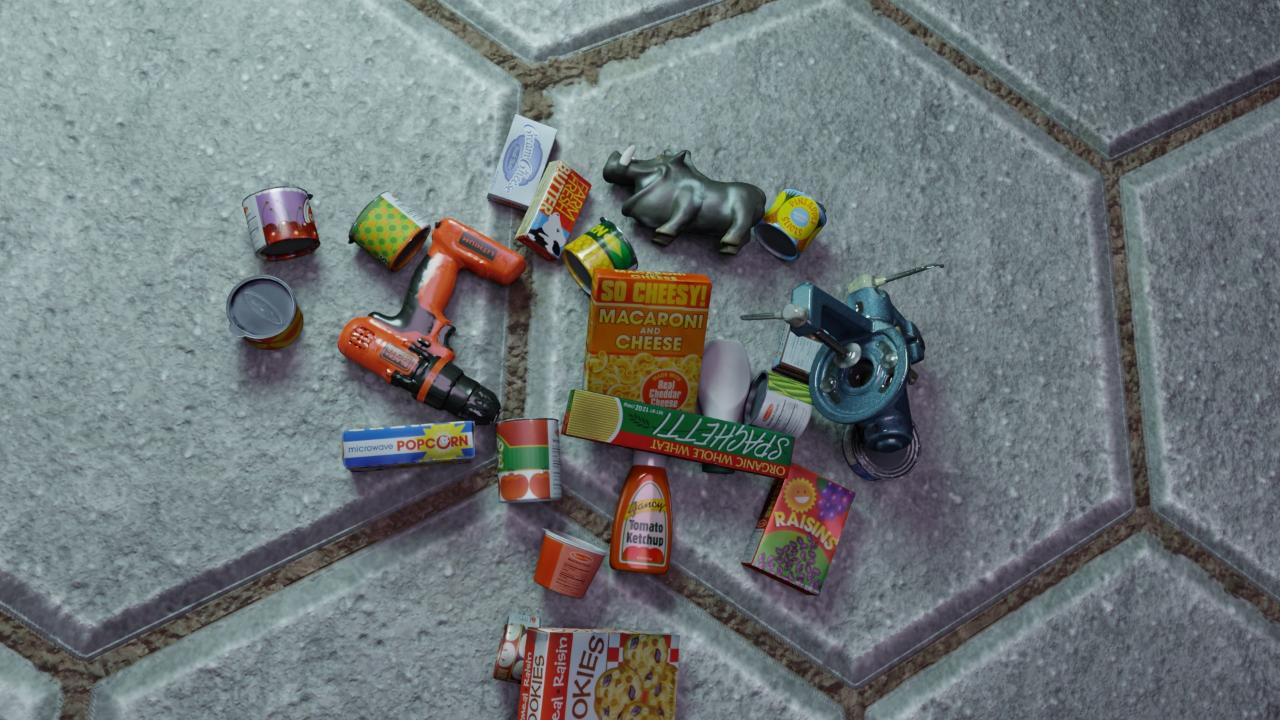
Question:
What are the five normalized (x, y) points between 0 and 1 in the image that outline the grasp plane for the box of organic whole wheat spaghetti? Your answer should be as Grasp center: [], Left finger base: [], Right finger base: [], Left finger tip: [], Right finger tip: [].
Answer: Grasp center: [0.467969, 0.575], Left finger base: [0.495312, 0.630556], Right finger base: [0.440625, 0.522222], Left finger tip: [0.495312, 0.638889], Right finger tip: [0.44375, 0.534722]